Julia Turner (psychoanalyst)

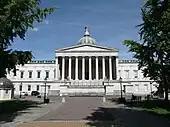
University College London, where Turner studied

Julia Turner was born in Dagenham, Essex, in 1863. She was the middle child of seven born to Marianne ( Venton) Turner and her husband Alfred, a solicitor. Turner studied classics at University College London, where she graduated in 1889 with a BA.